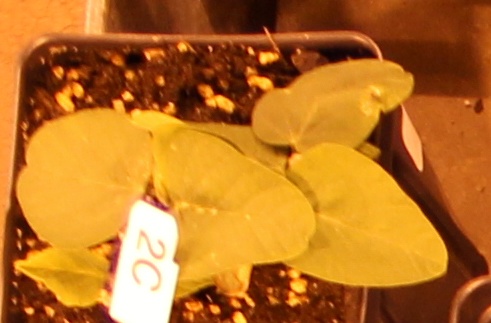
Label: Soybean